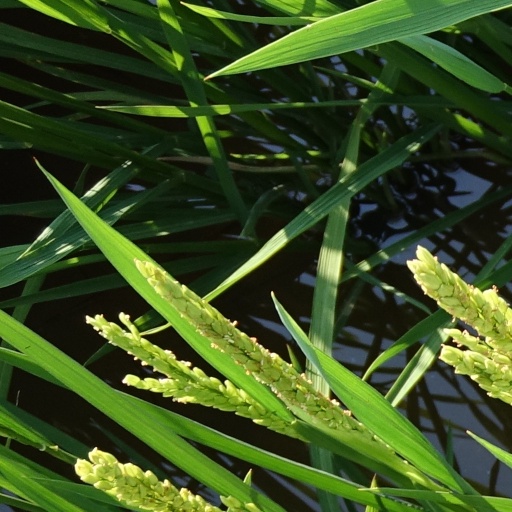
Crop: rice